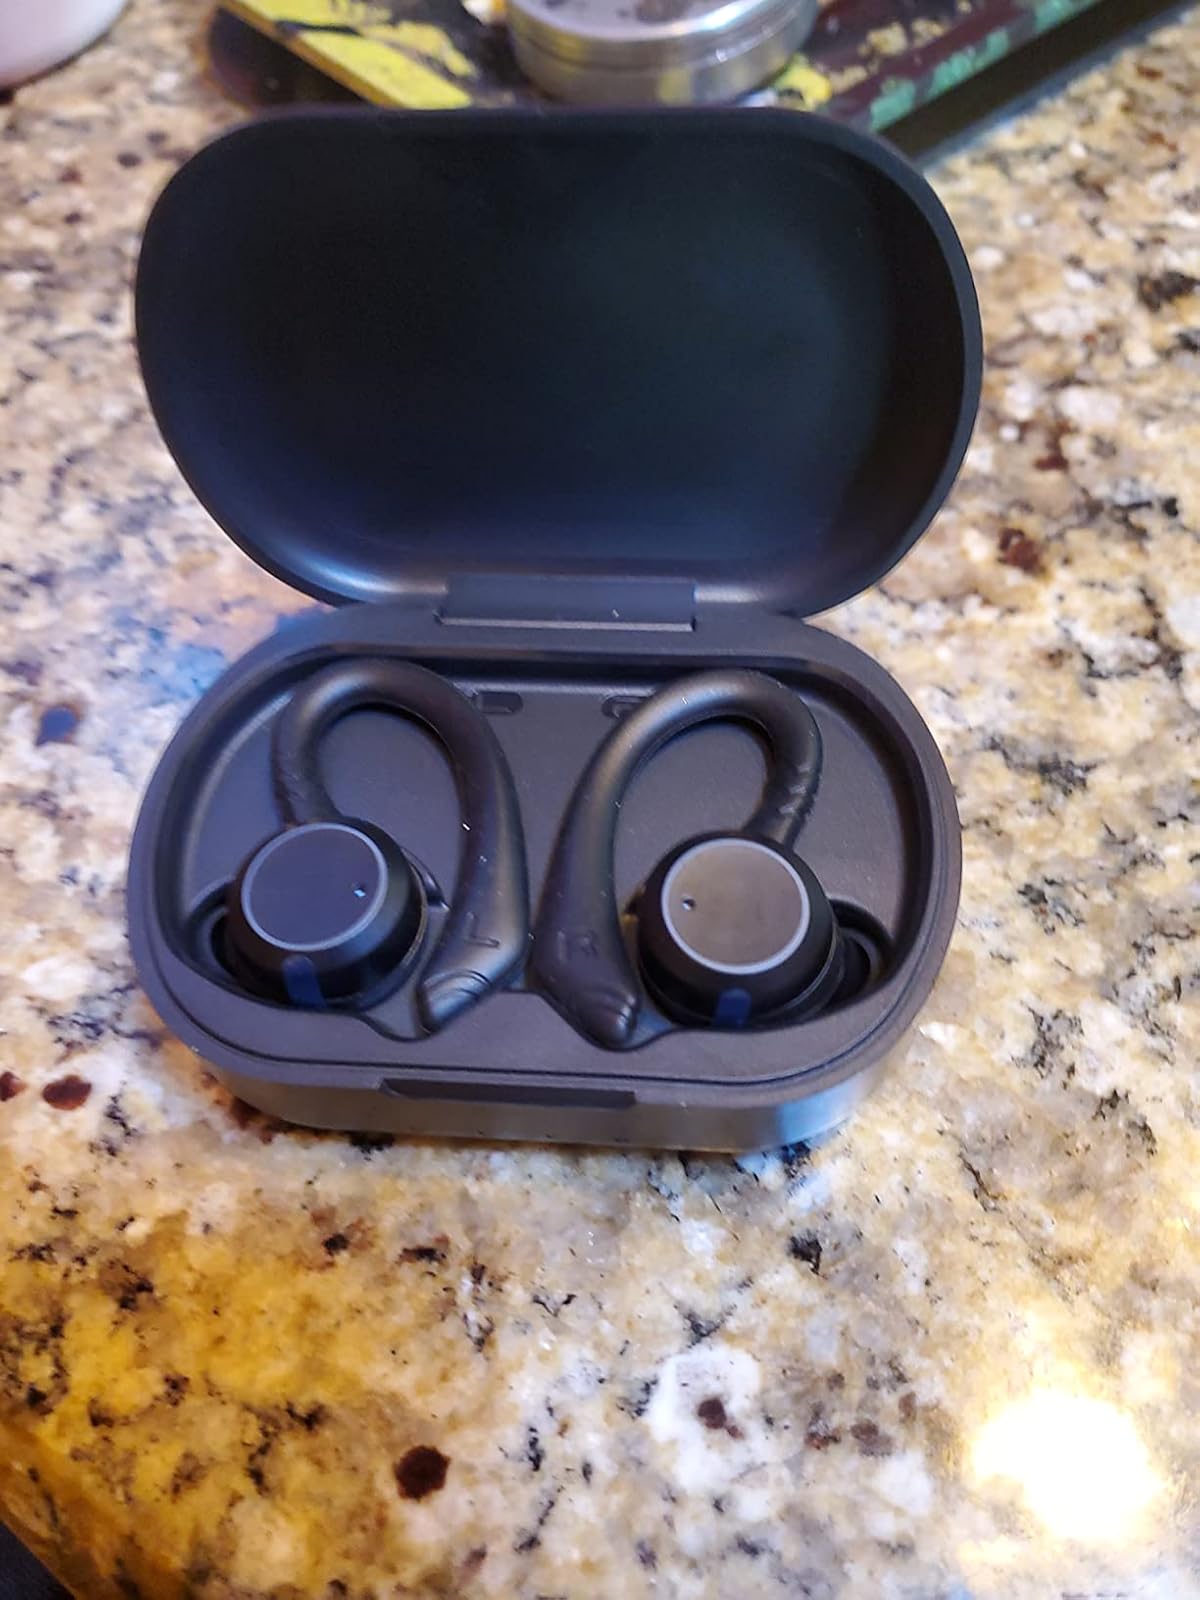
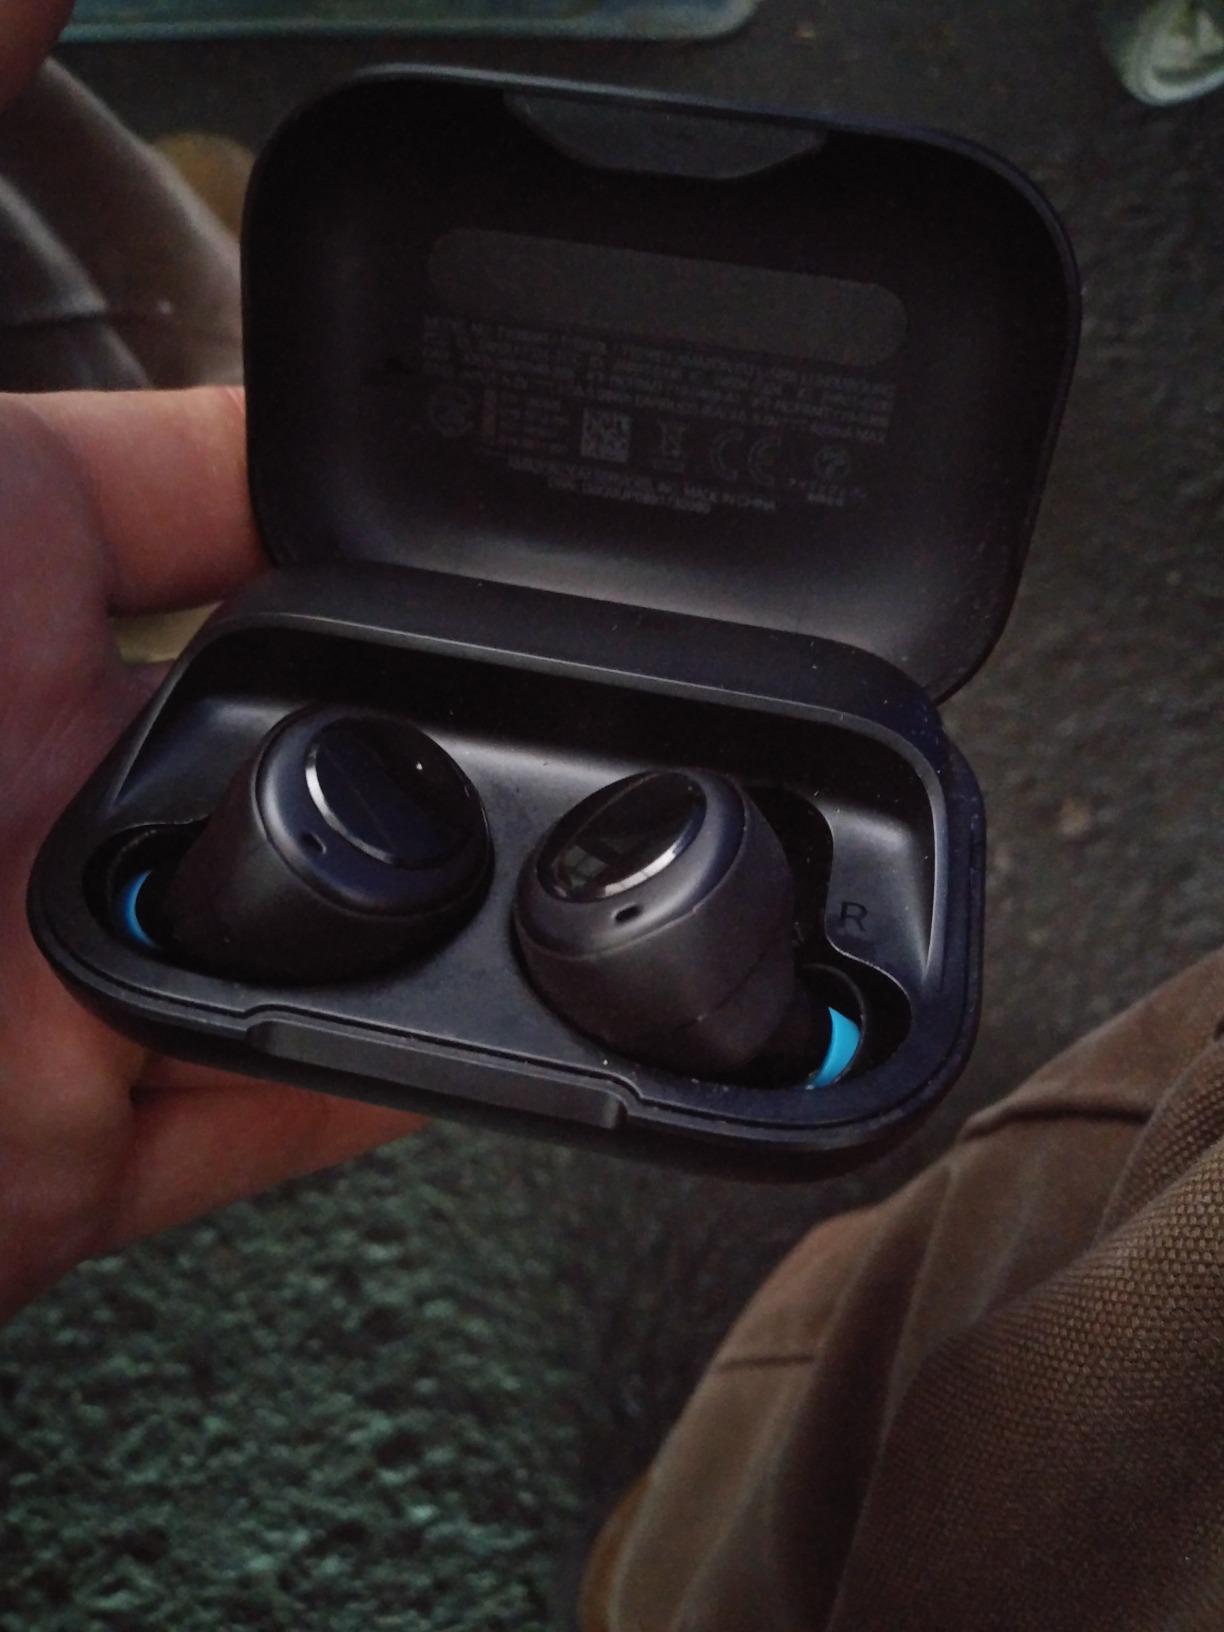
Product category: earbuds
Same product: no